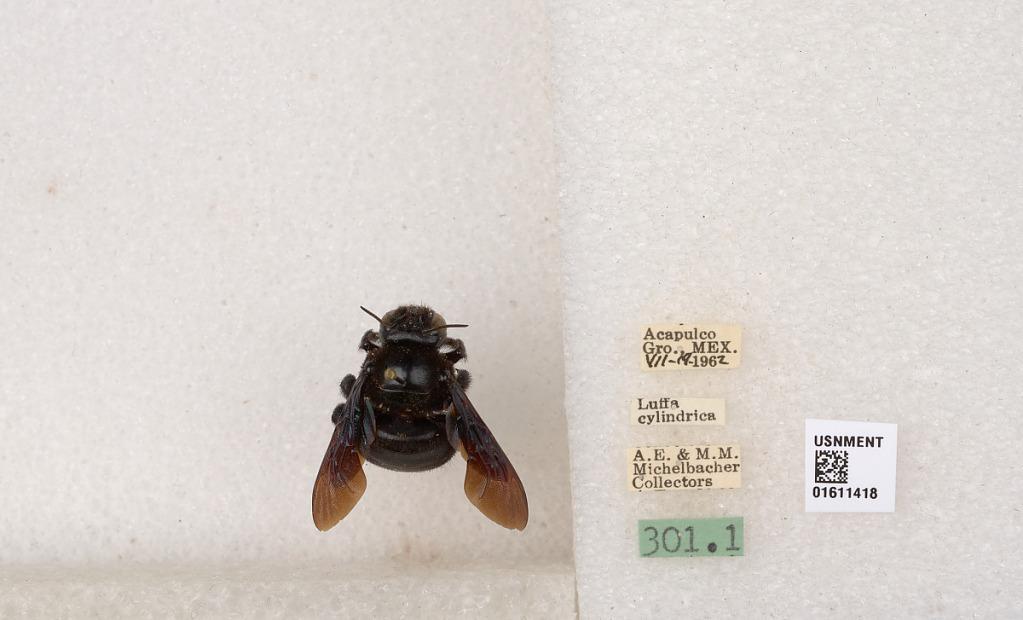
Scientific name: Xylocopa (Neoxylocopa) sp.
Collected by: J. Nickel
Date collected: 1962-7-19
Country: Mexico
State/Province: Guerrero
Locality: Acapulco